Bjärka-Säby Château

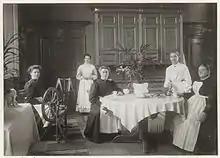
Group portrait of the château's servants in 1909.

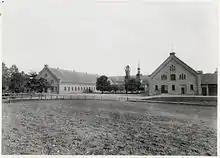
The barn, probably in 1909.

Bjärka-Säby Château was built for Swedish diplomat and nobleman, . The building was based upon plans from a prominent Swedish landscape architect, Fredrik Magnus Piper. The second château was completed in the 1790s. The surrounding landscape was designed in the manner of a traditional English park. The building was subject to renovation in 1894–1898, based upon plans of architect Agi Lindegren (1858–1927). His work differ from Piper's design and resulted in a Baroque appearance.